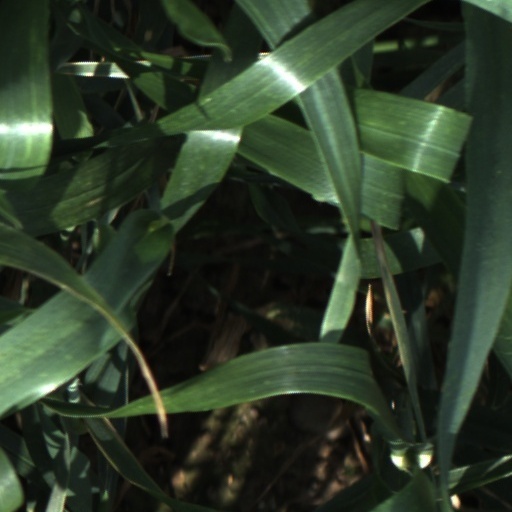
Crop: wheat